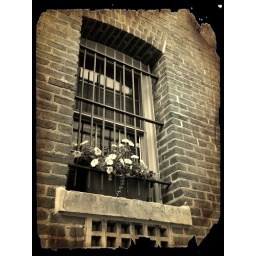
A window box in the Cleveland Park neighborhood of Washington, DC. Photo taken and edited on an iPhone 3GS.